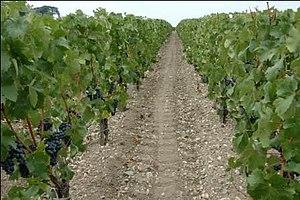
Le Château Chambert-Marbuzet est un domaine viticole de 5 hectares, situé à Saint-Estèphe en Gironde, appartenant à la famille Duboscq. En raison de sa petite superficie, le château Chambert-Marbuzet produit seulement environ 30 000 bouteilles par an.
Le vignoble de Bordeaux est le vignoble regroupant toutes les vignes du département de la Gironde, dans le Sud-Ouest de la France.